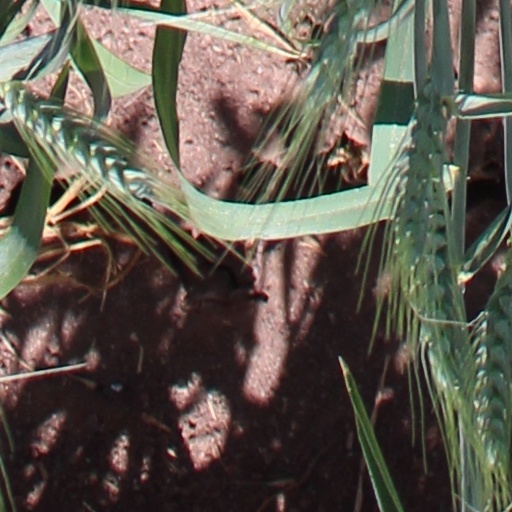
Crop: wheat